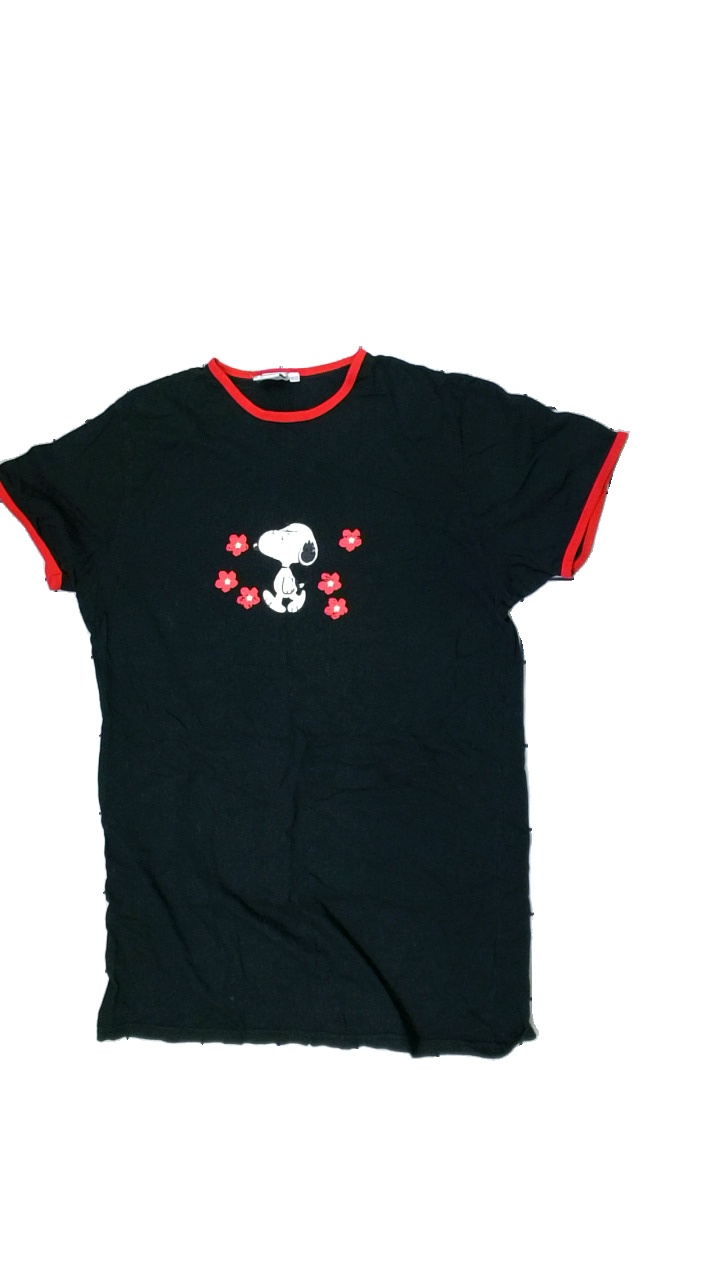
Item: Top (Ladies)
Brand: Snoopy
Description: Black log top with cartoon
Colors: Black, White, Red, Multicolor
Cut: Long
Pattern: Other
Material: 100% Cotton
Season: All
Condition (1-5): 5
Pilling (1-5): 5
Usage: Reuse
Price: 50-100